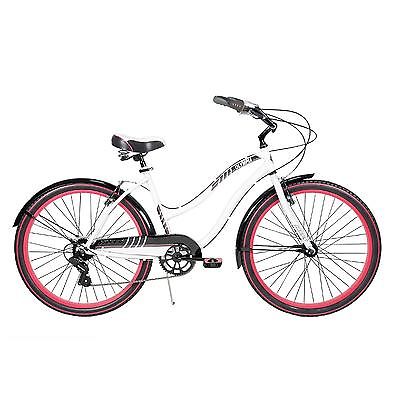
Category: bicycle